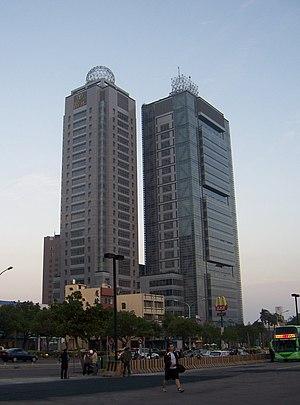
Le Windsor Hotel Taichung est un ensemble de gratte-ciel construits en 2005 à Taichung dans le centre de l'ile de Taïwan.
Depuis la construction du Universal Industrial Headquarters en 1991, plus d'une soixantaine d'immeubles de 100 mètres de hauteur et plus ont été construits à Taichung, la deuxième plus grande ville de Taïwan, située au centre du pays.